Clare Balding

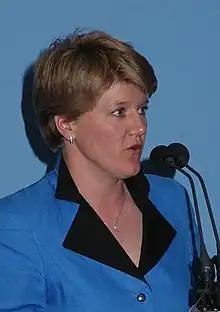
Clare Balding in 2005

Balding became a trainee with BBC National Radio in 1994, working on 5 Live, Radio 1 (presenting the sport on the "Chris Evans Breakfast Show"), Radio 2 and Radio 4. In June 1995, she made her debut as a television presenter, introducing highlights of Royal Ascot. The following year she began presenting live, and in December 1997 she became the BBC's lead horse racing presenter after the retirement of Julian Wilson. In his autobiography "Some You Win", published in 1998, Wilson revealed he had a strained relationship with Balding which led to him retiring in 1997. Balding has fronted coverage of the "Grand National".